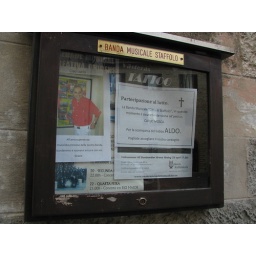
poster for a brass band concert in Sweden, found on the poster display on the church wall in a small Italian village